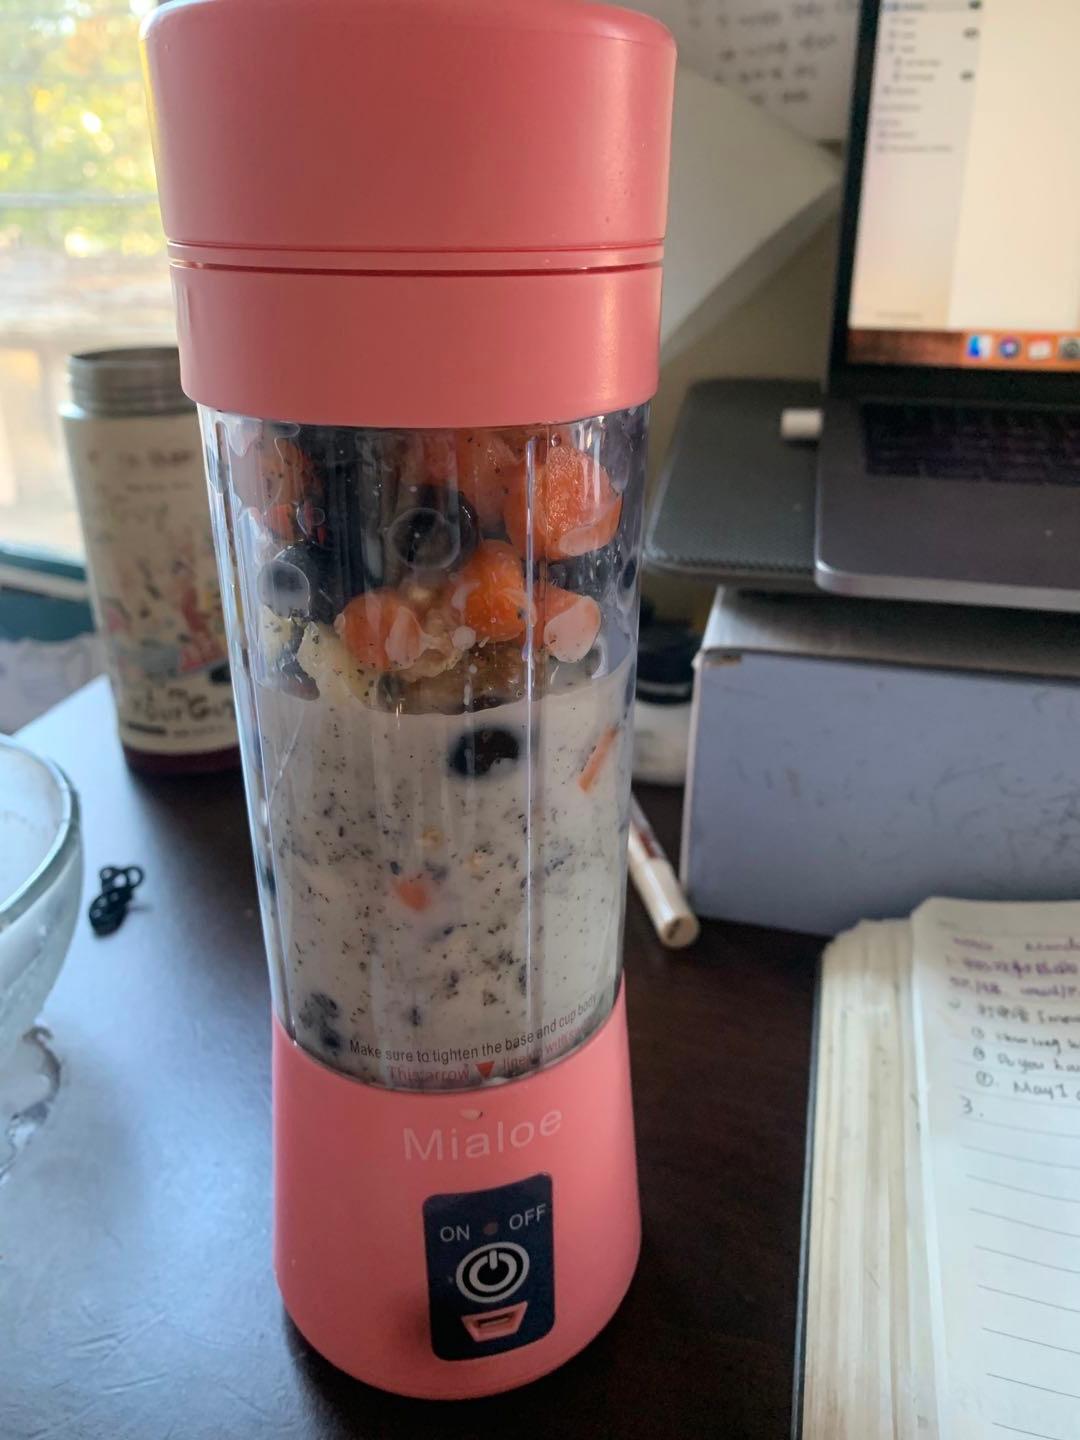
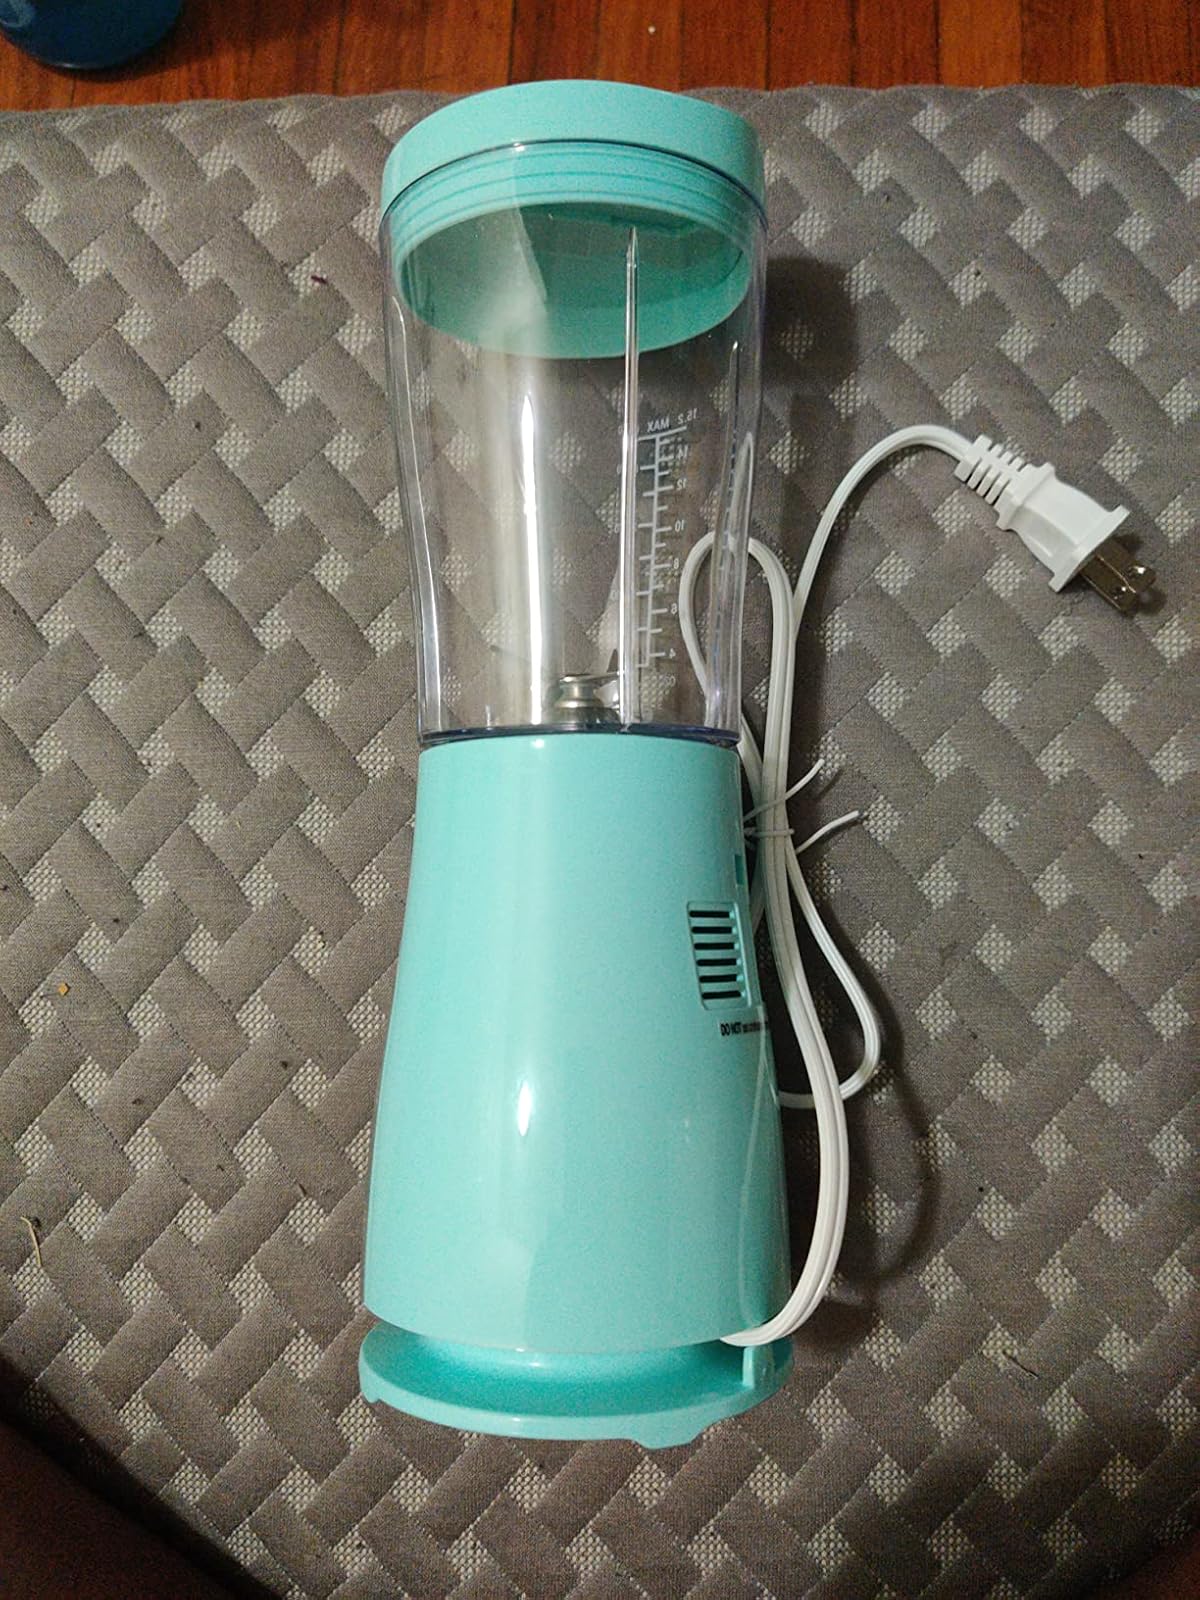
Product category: items_blender
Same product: no